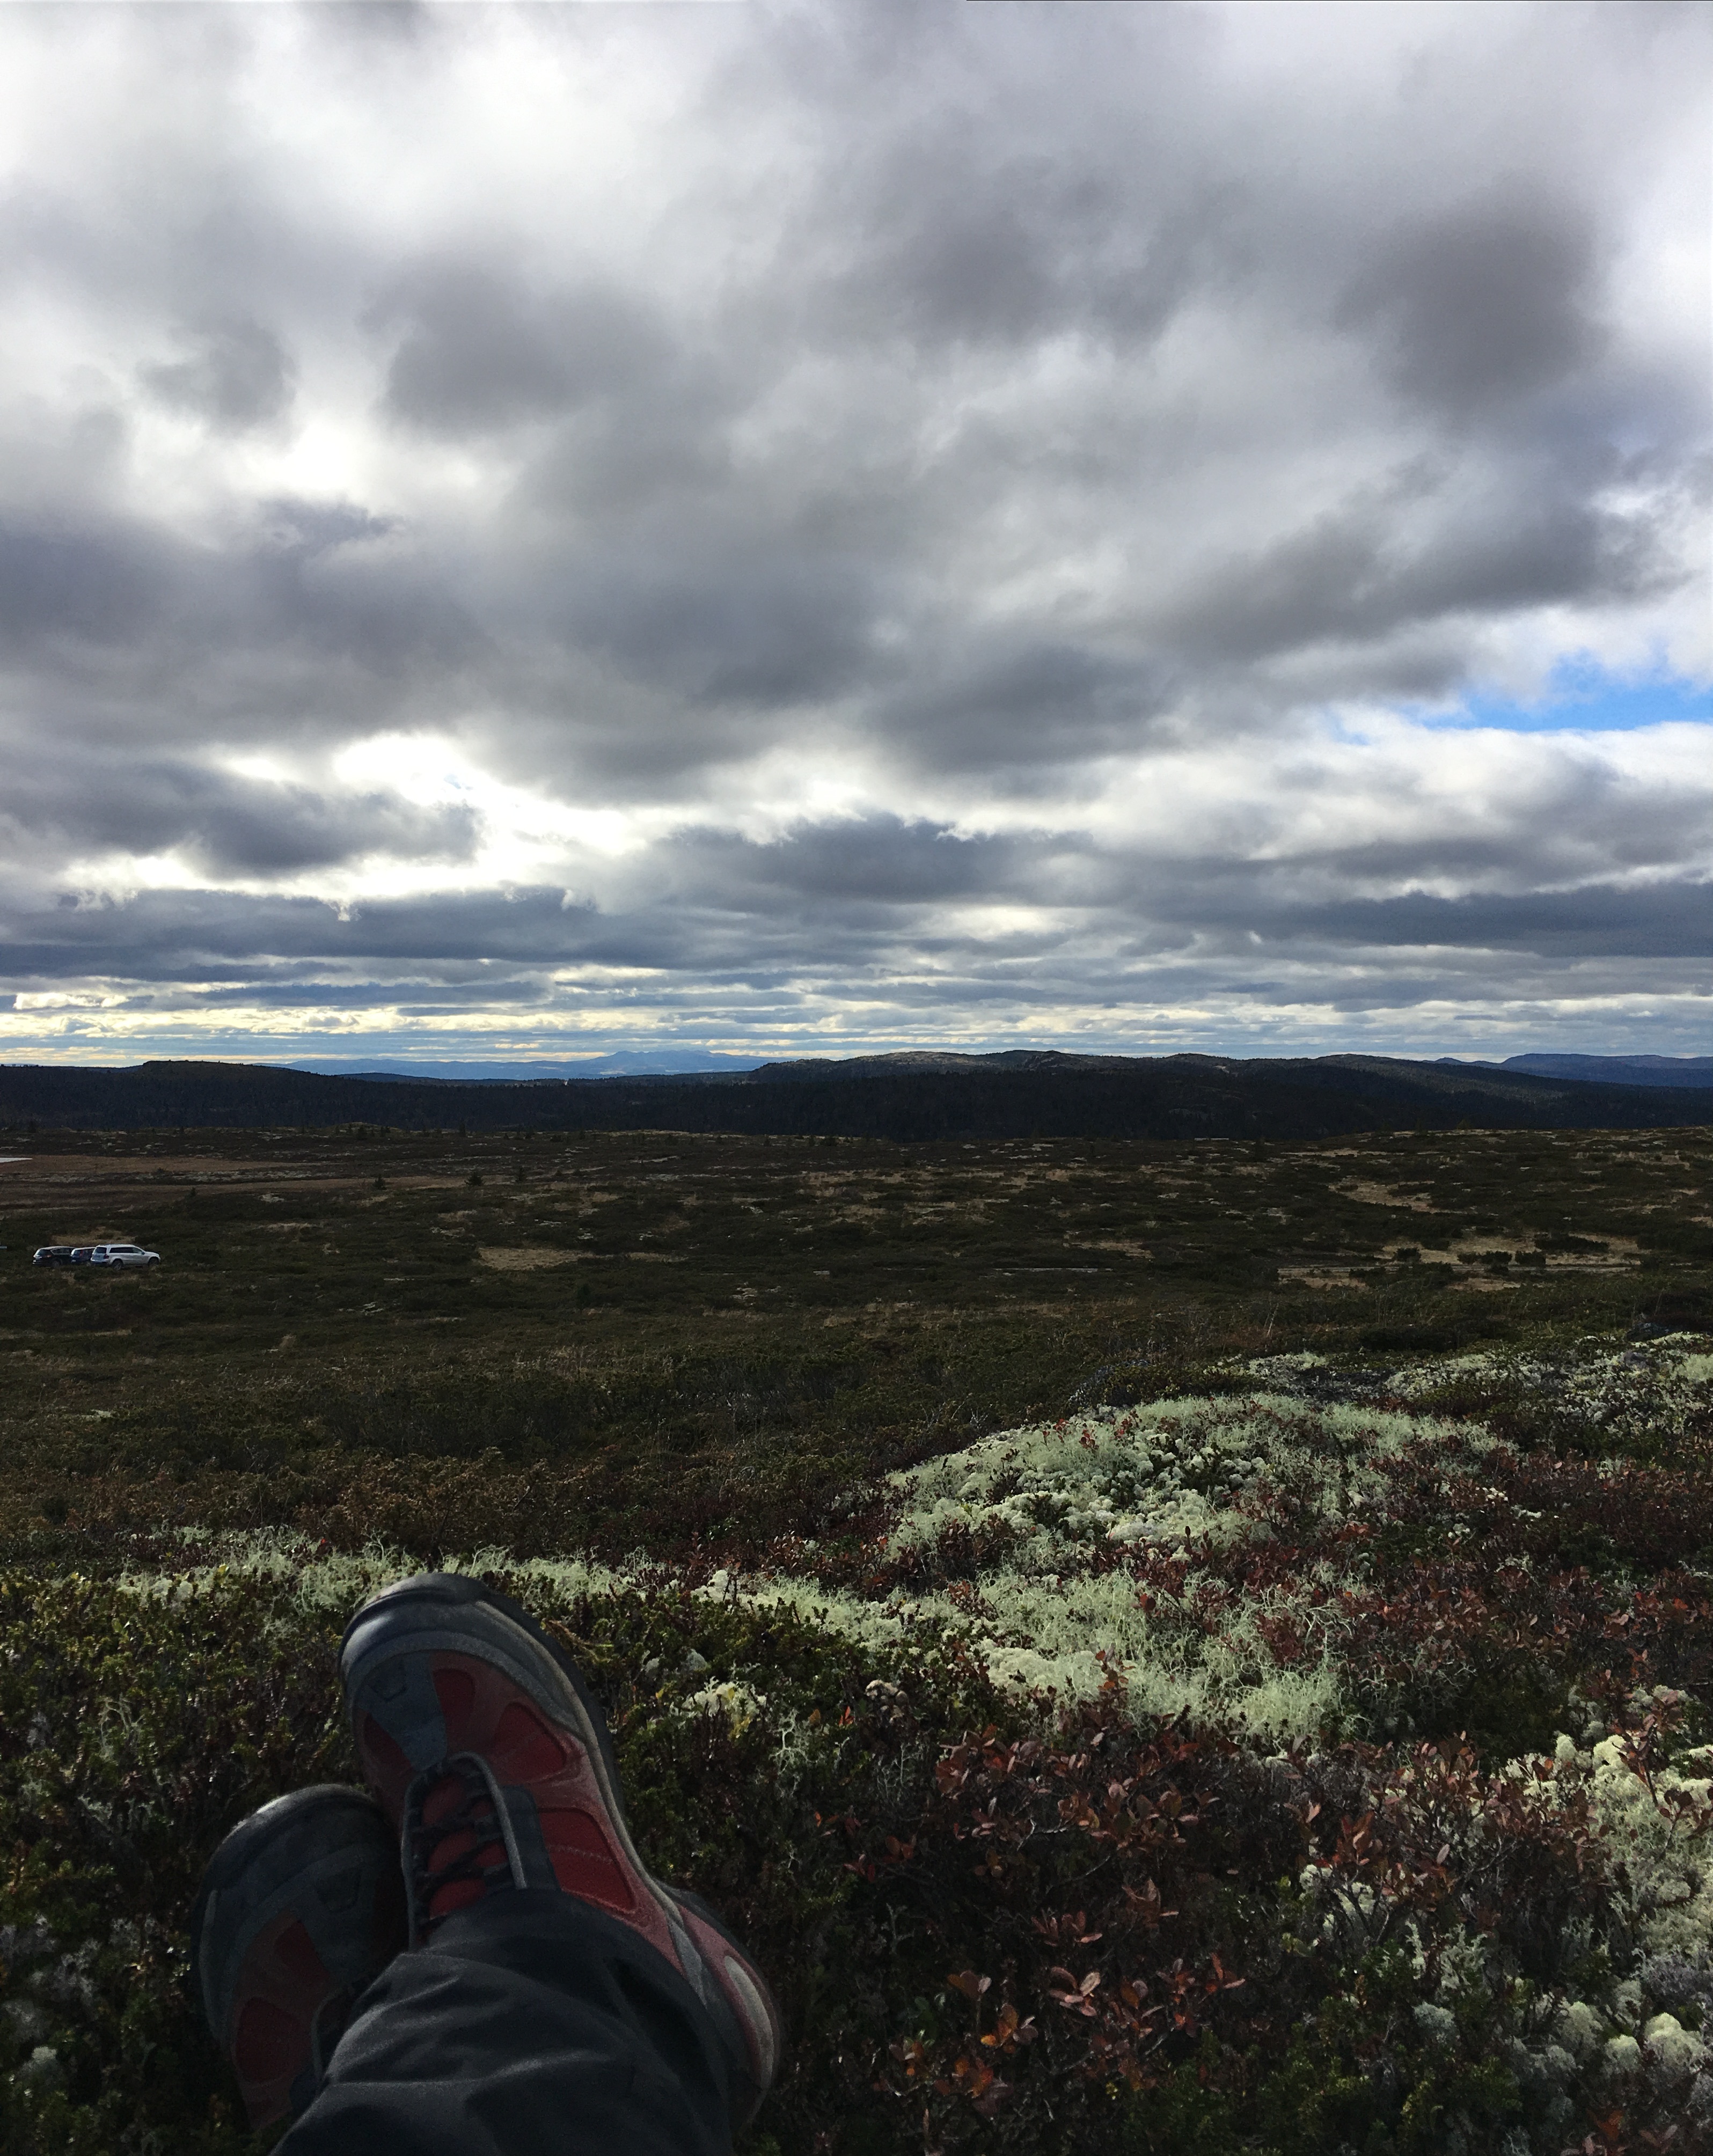
landscape, sea, coast, nature, grass, rock, horizon, wilderness, mountain, cloud, sky, sunlight, morning, hill, mountain range, autumn, blue, ridge, summit, clouds, mountains, nice, views, the nature of the, norway, rural area, mountain trip, atmosphere of earth, mountainous landforms